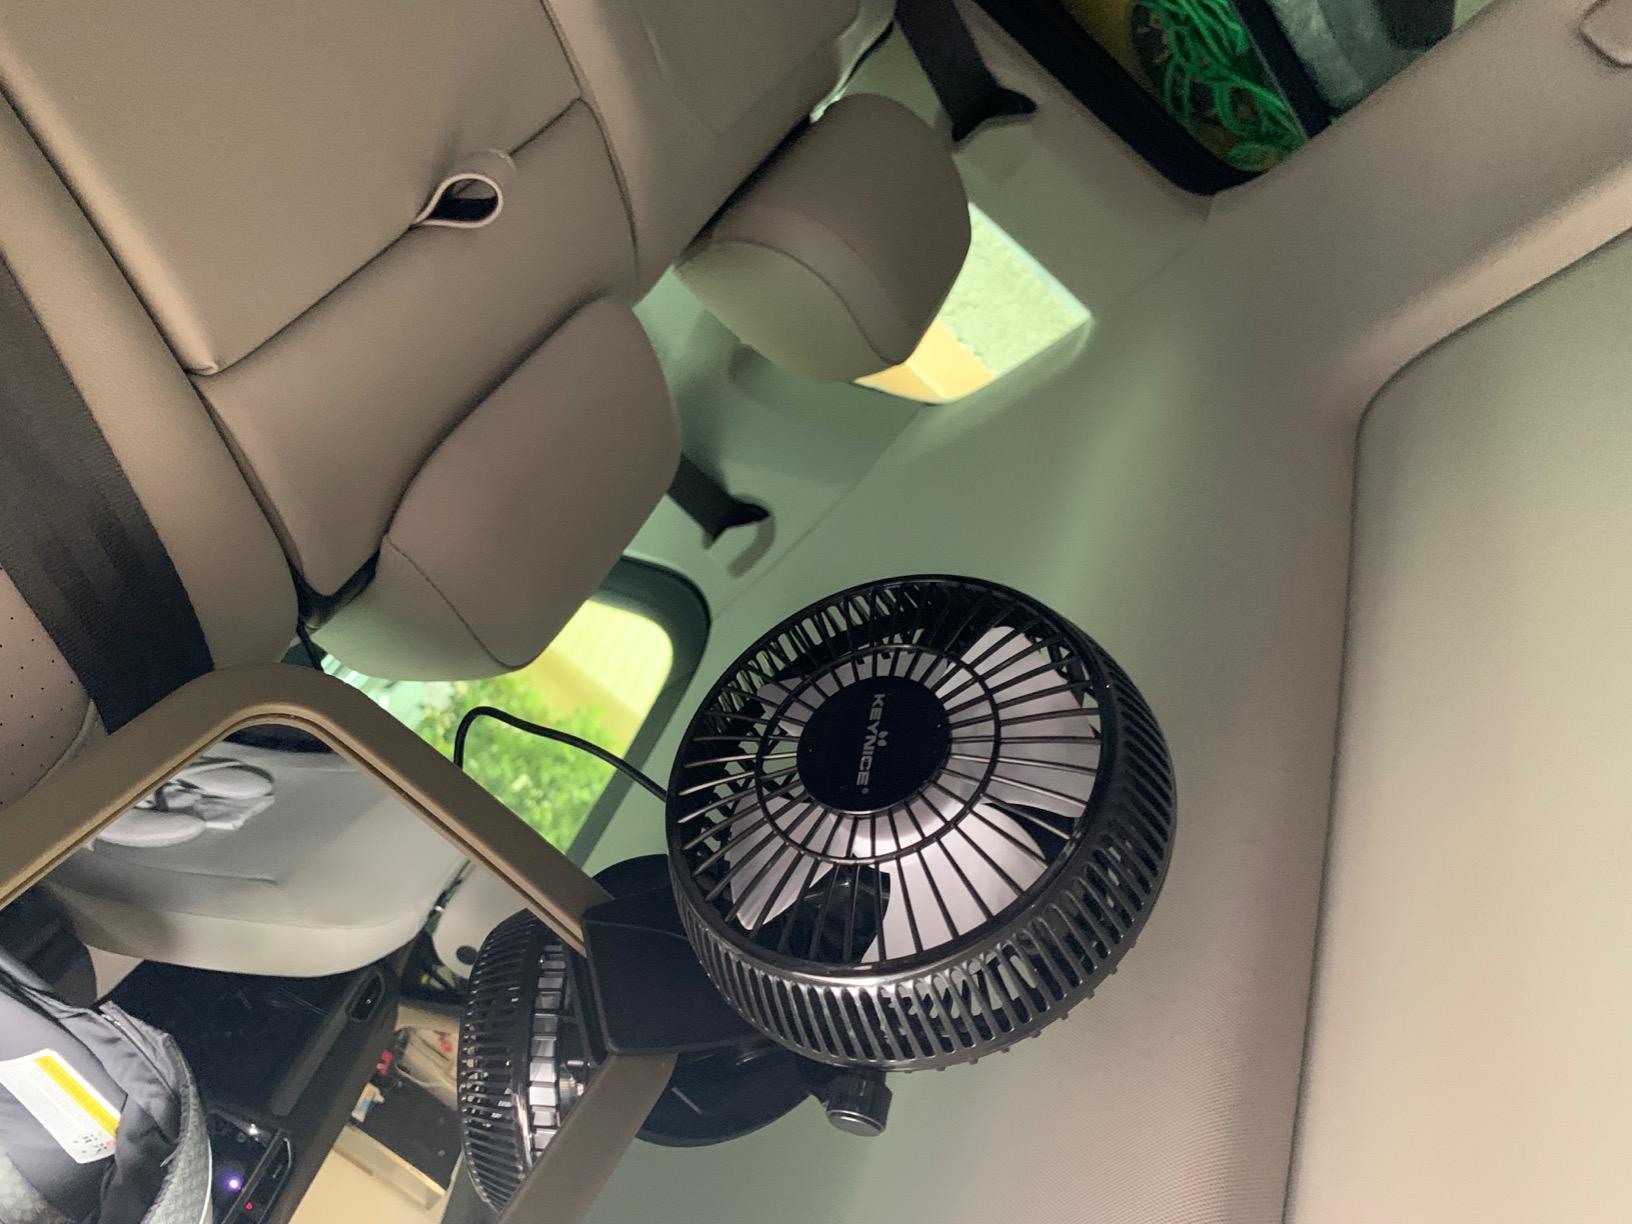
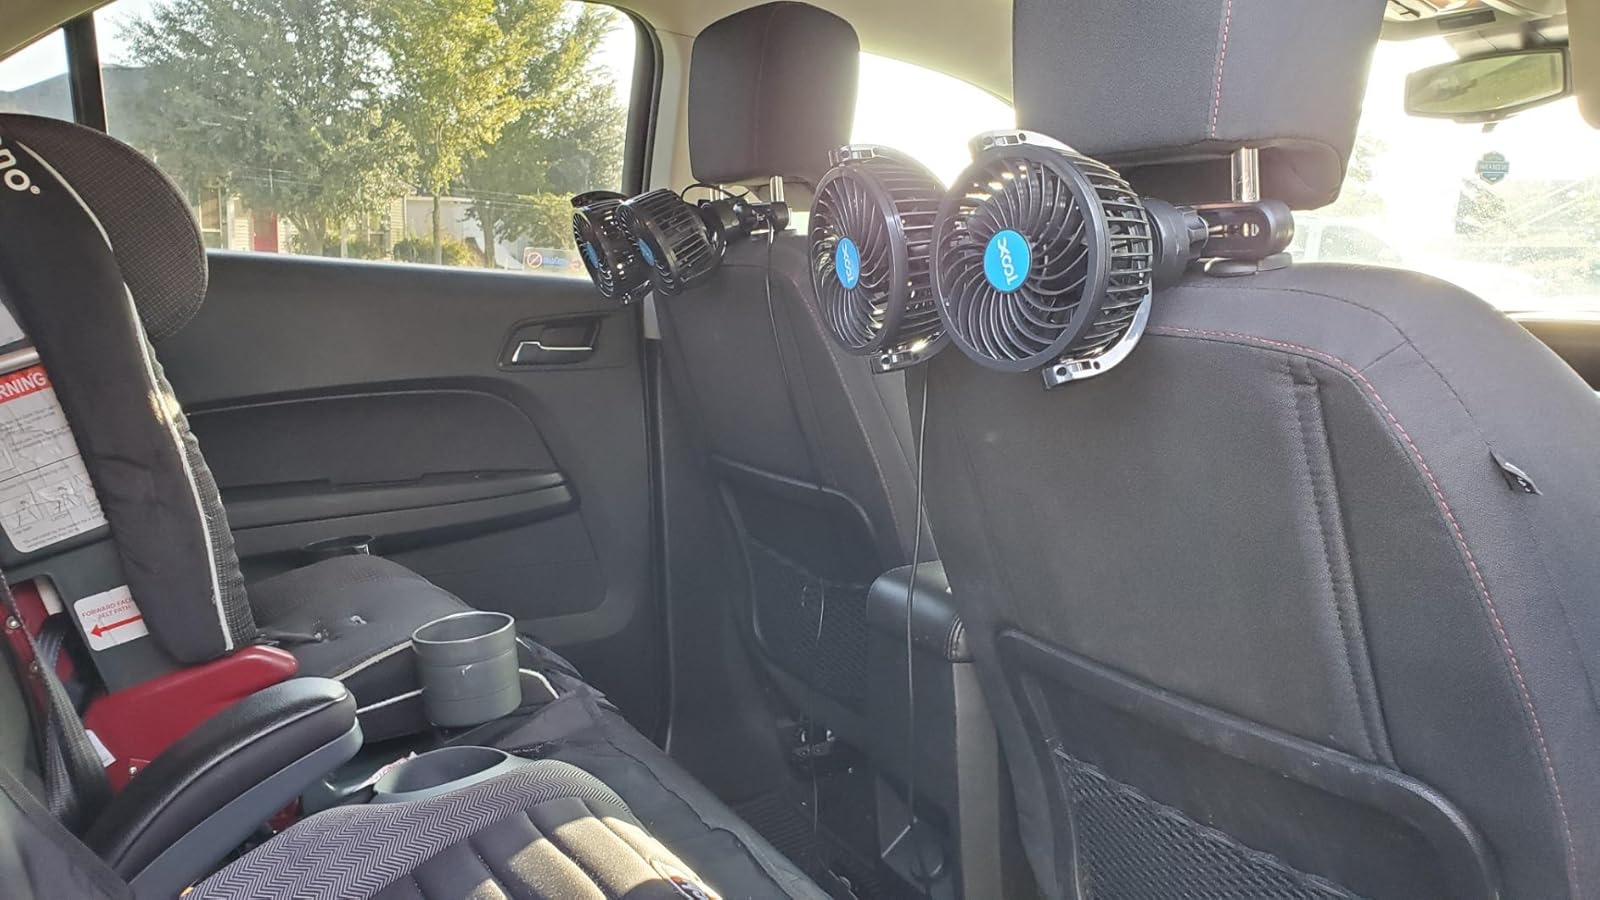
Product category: fan
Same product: no